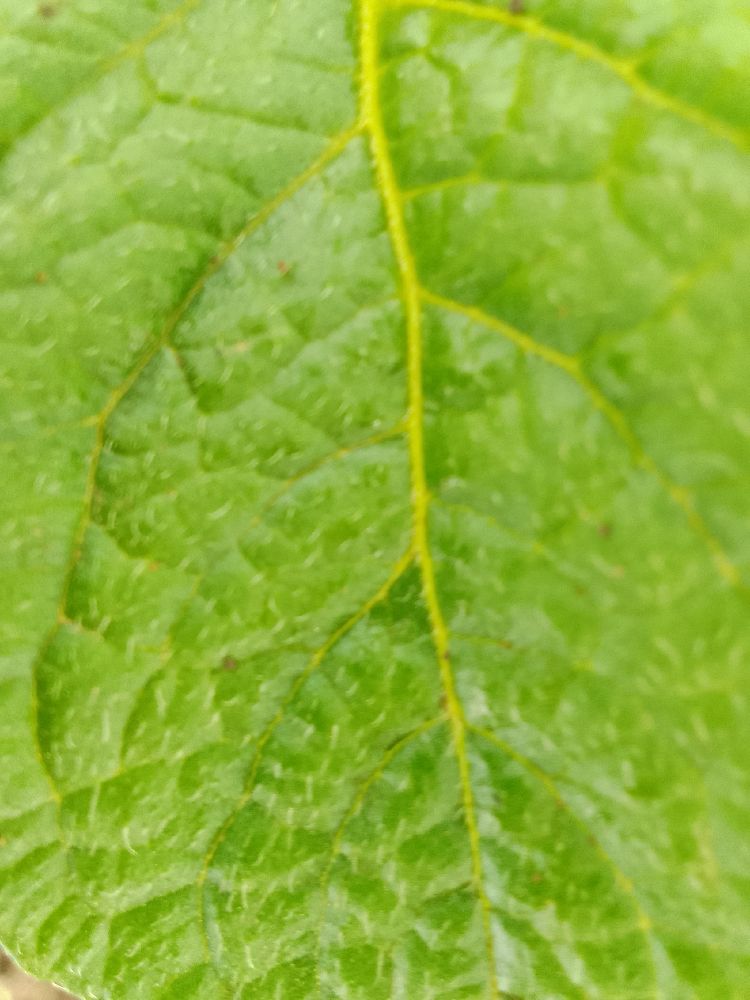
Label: Healthy